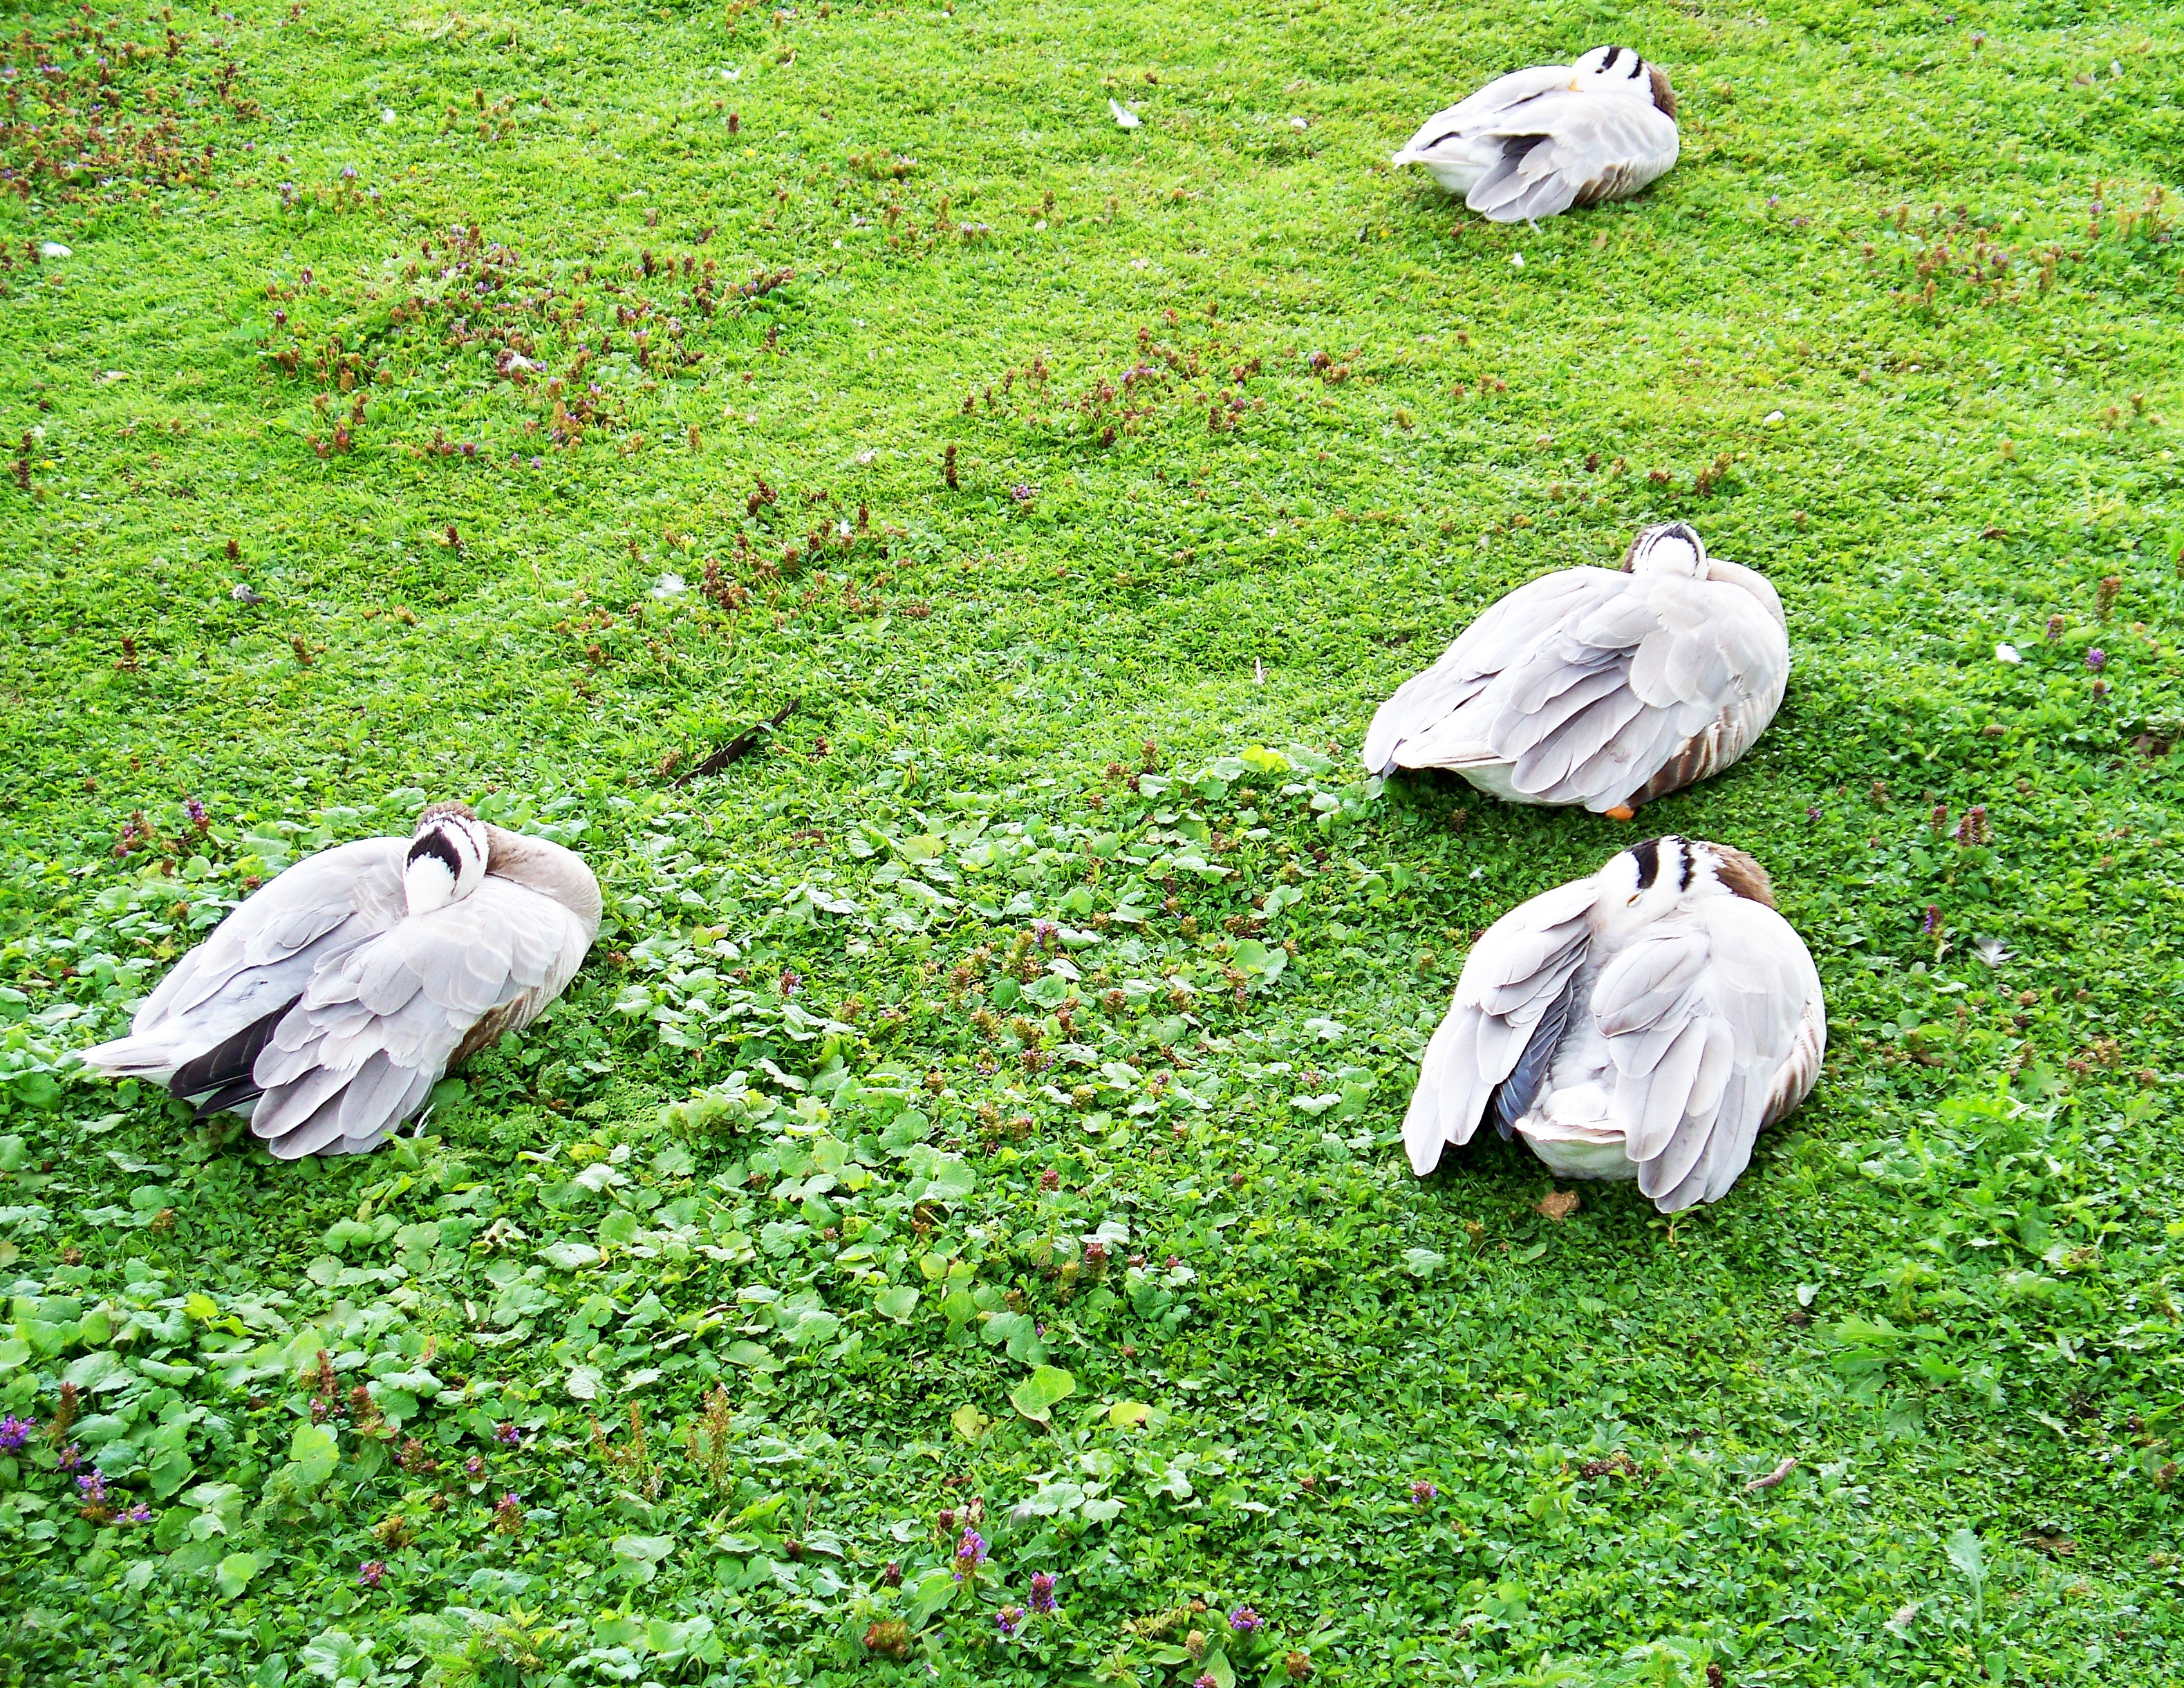
grass, bird, lawn, flock, green, sleeping, goose, resting, water bird, bar headed goose, anser indicus, grey white feathers, web feet, asian goose